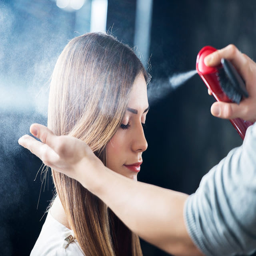
which one of these hair products are under $10